Franco-Ottoman alliance

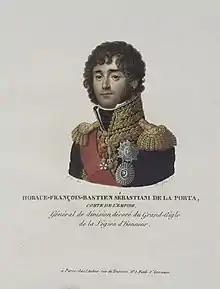
The French General Horace Sebastiani negotiated the alliance with Selim III.

With the advent of Napoleon I, France adopted a strongly expansionist policy which put it in direct contact with the Ottoman Empire. Following the Treaty of Campo Formio in 1797, France acquired possessions in the Mediterranean such as the Ionian islands as well as former Venetian bases on the coast of Albania and Greece. Relations with the Ottoman Empire became all of a sudden strained. Napoleon Bonaparte invaded Egypt in 1798 and fought against the Ottomans to establish a French presence in the Middle East, with the ultimate dream of linking with Tippoo Sahib in India. Although the long period of Franco-Ottoman friendship was now over, Napoleon I still claimed great respect for Islam, and appealed to the long history of friendly relations between the Ottoman Empire and France: